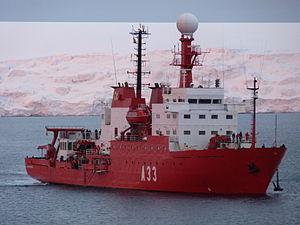
L'Hespérides (A-33) est un brise-glace et un navire océanographique armé par Marine espagnole.